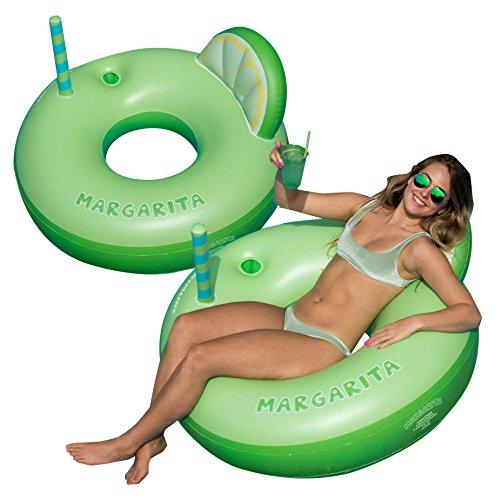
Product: Swimline Margarita Ring Swimming Pool Float, 2-Pack
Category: Toys & Games | Sports & Outdoor Play | Pools & Water Toys
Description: Margarita design equipped with a fun straw.
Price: $47.38
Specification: ProductDimensions:12x6x12inches|ItemWeight:4.8pounds|ShippingWeight:4.8pounds(Viewshippingratesandpolicies)|DomesticShipping:ItemcanbeshippedwithinU.S.|InternationalShipping:ThisitemcanbeshippedtoselectcountriesoutsideoftheU.S.LearnMore|ASIN:B079H35ZKK|Itemmodelnumber:90198-02|Manufacturerrecommendedage:13yearsandup